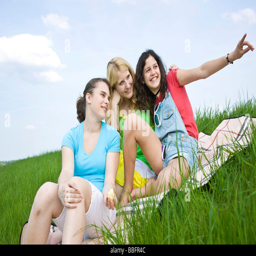
girls smiling while sitting on a blanket in the grass